Veteran's Monument in Covington

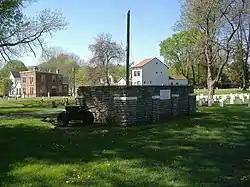
North view of monument

The Veteran's Monument, also called the War Between the States Veteran's Memorial, in Linden Grove Cemetery of Covington, Kentucky was built in remembrance of both Union and Confederate veterans of the American Civil War. It is one of only two memorials in the Commonwealth of Kentucky that celebrate soldiers of both sides of the conflict. The American Legion dedicated the monument on May 30, 1933, which was that year's Memorial Day.